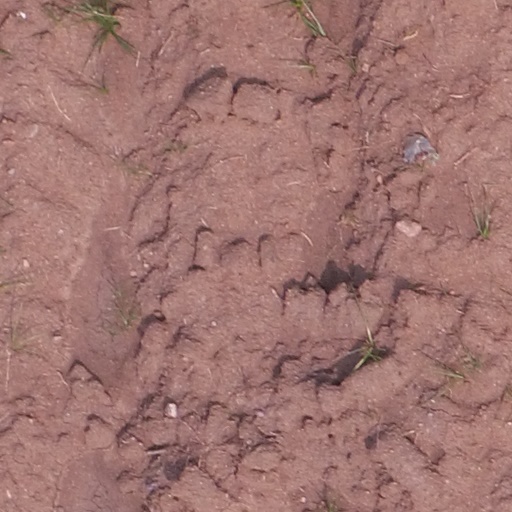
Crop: maize; corn